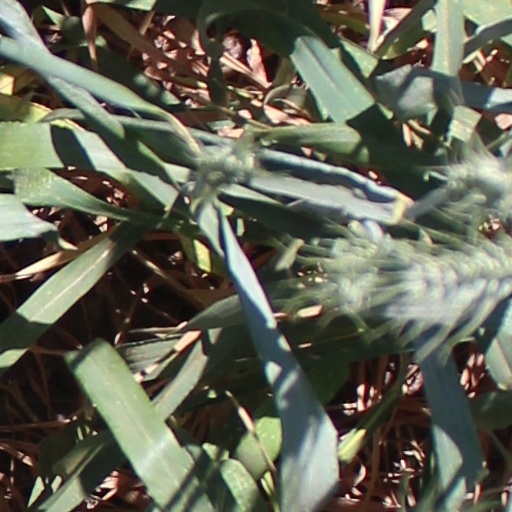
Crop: wheat